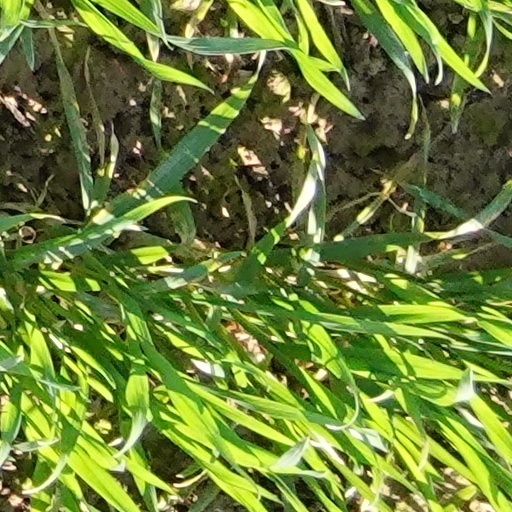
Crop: wheat